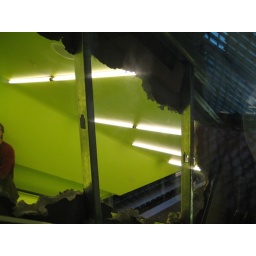
Weird hole in the wall at the library